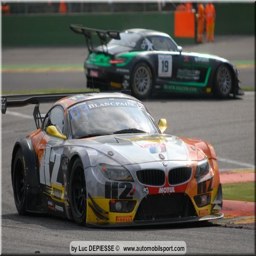
the team has shown its potential !